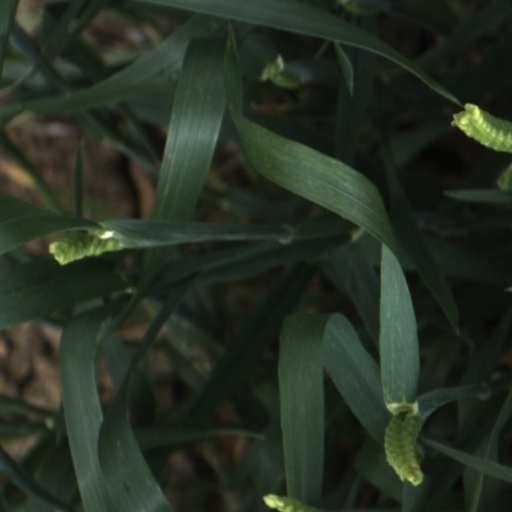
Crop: wheat